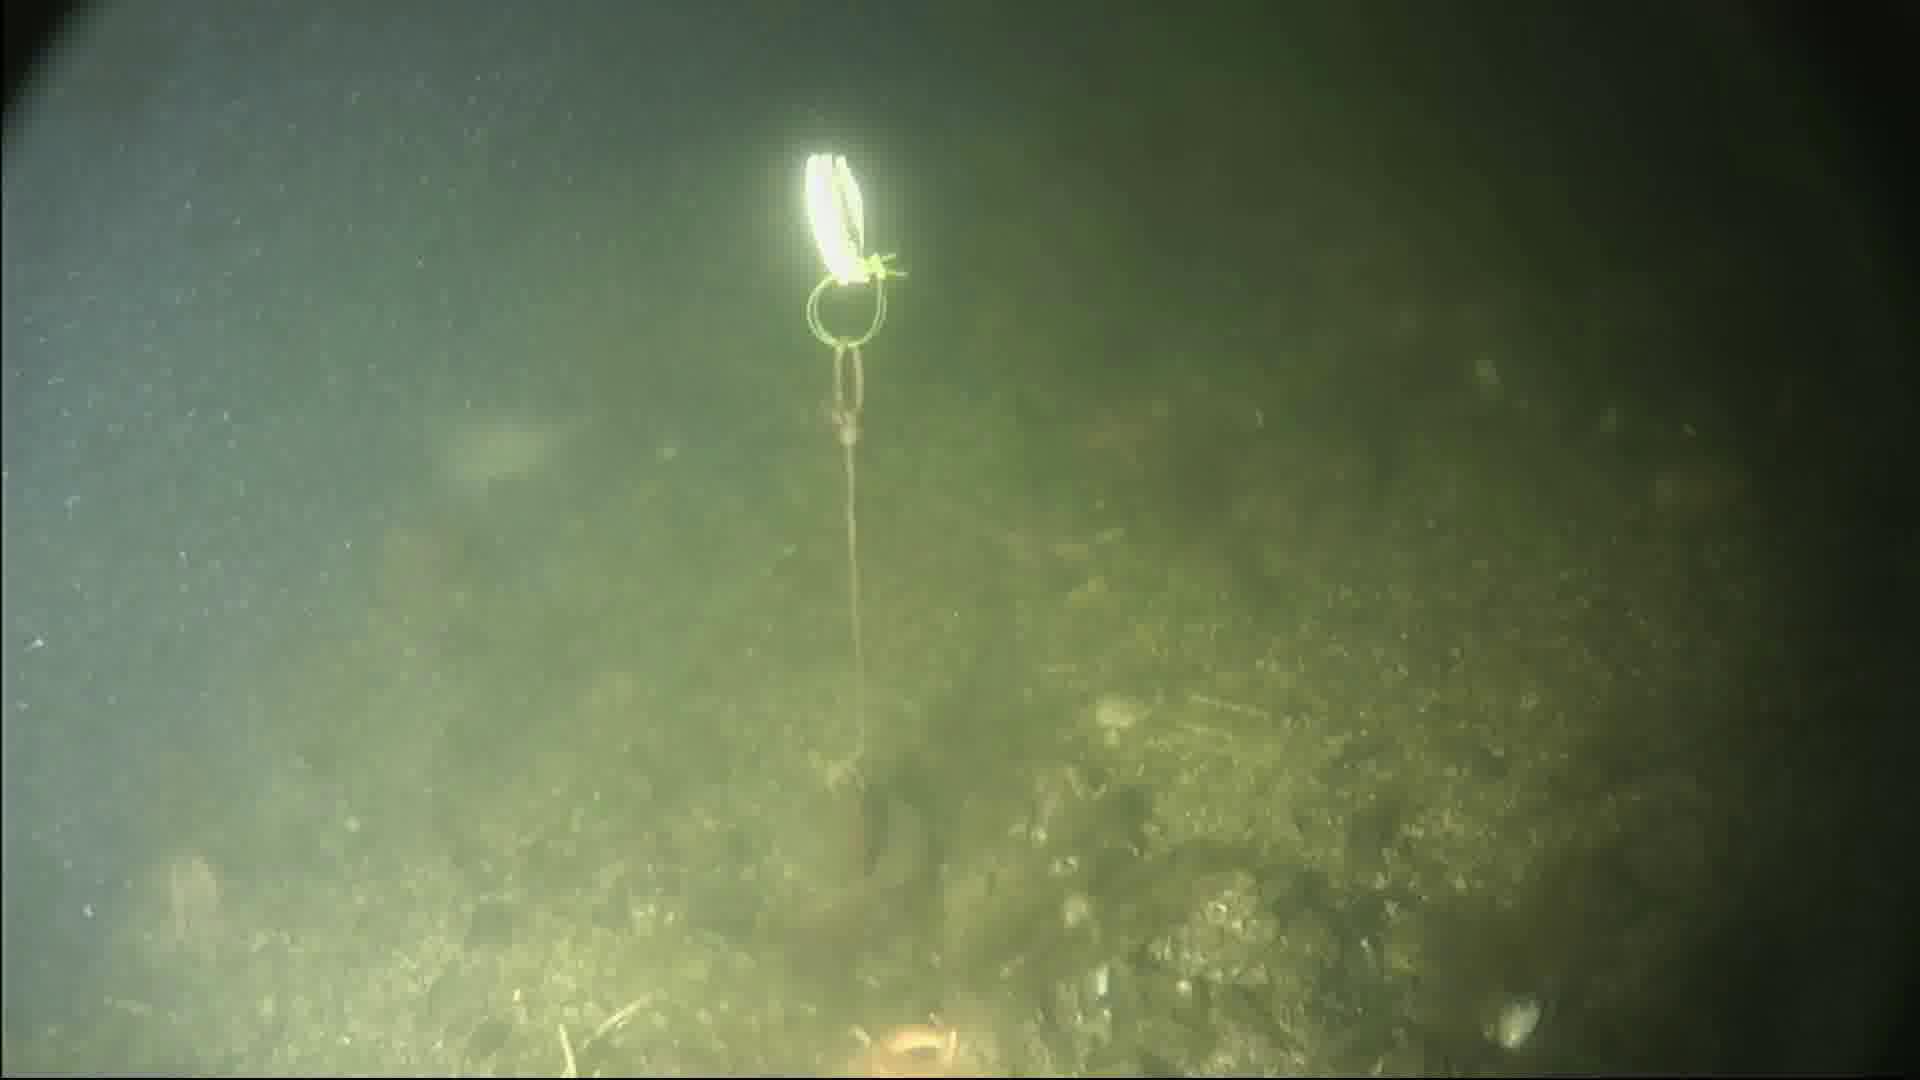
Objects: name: fish
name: starfish